Frederick Marx

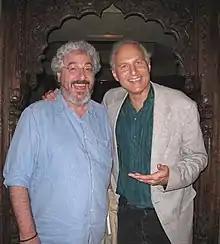
Filmmakers Harold Ramis and Marx in June 2009

Frederick Marx is a film producer/director/writer. He was named a Chicago Tribune Artist of the Year for 1994, a 1995 Guggenheim Fellow, and a recipient of a Robert F. Kennedy Special Achievement Award. Marx achieved international fame for co-writing the film "Hoop Dreams" with Steve James, the director of the film. It is one of the highest grossing non-musical documentaries in United States history.